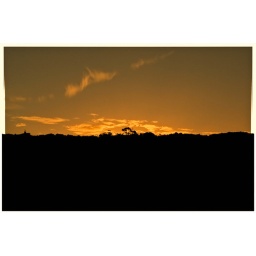
If you look close you can actually see the Brooklyn windmill in behind the tree on the hill